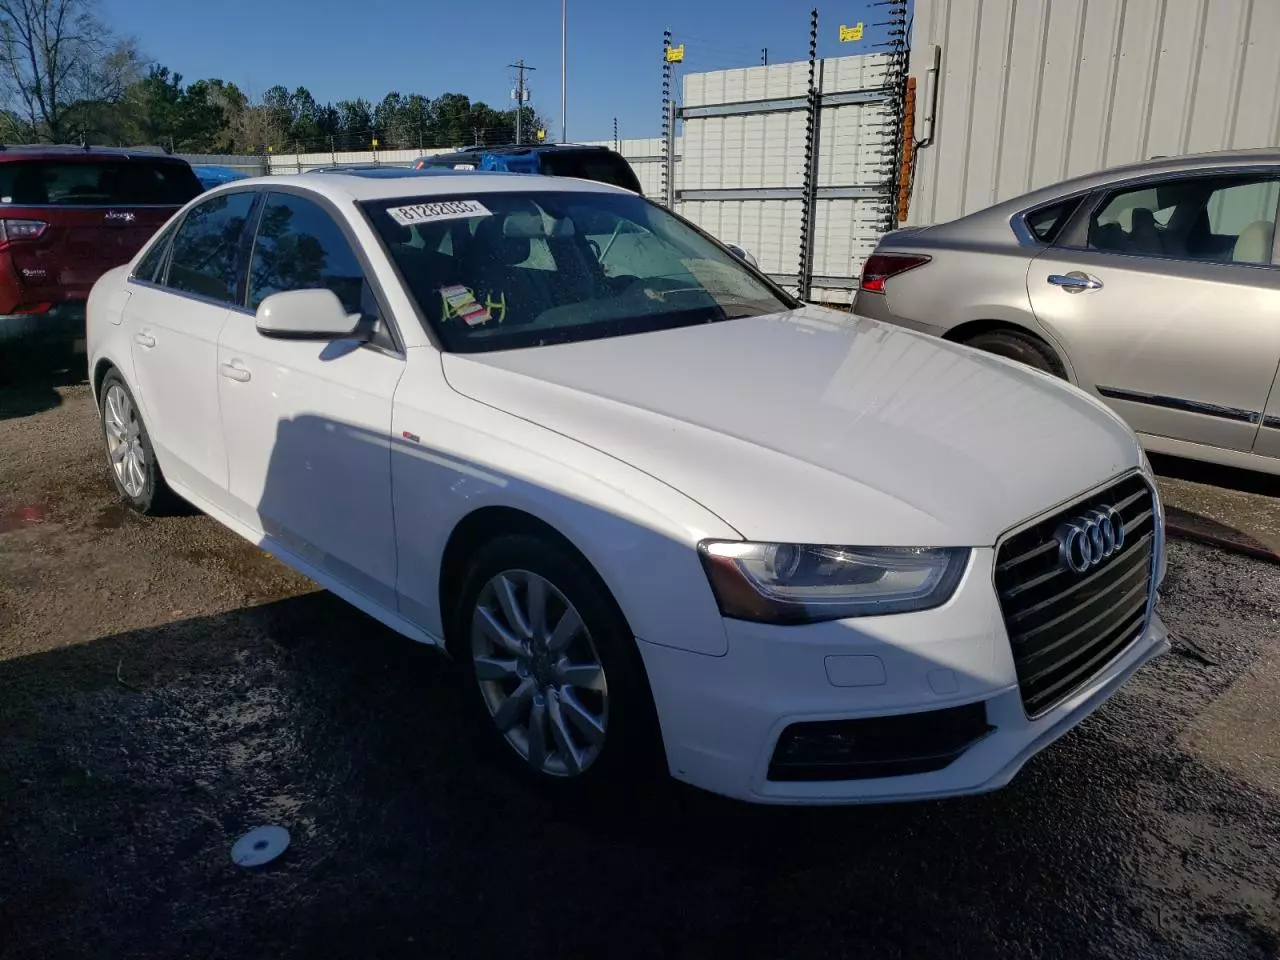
Aucun dommage détecté.
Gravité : aucun